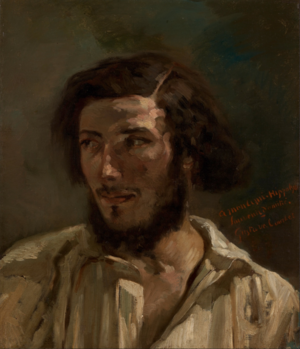
Cet article liste les personnalités liées à Bordeaux.